Hakuraku Station

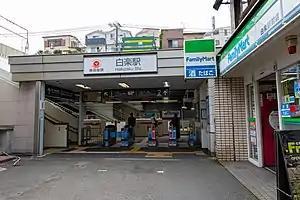
West Exit

is a passenger railway station located in Kanagawa-ku, Yokohama, Kanagawa Prefecture, Japan, operated by the private railway company Tokyu Corporation.